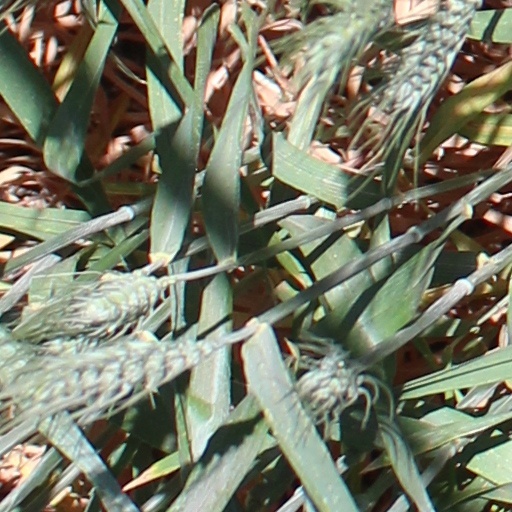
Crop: wheat